Native American policy of the Ulysses S. Grant administration

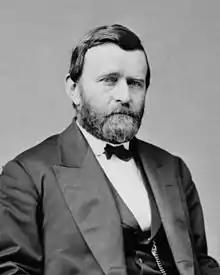
President Grant Mathew Brady "1870"

Grant believed that the Native practice of free roam hunting and gathering was over. During Grant's presidency the "civilization" of Indians was a controversial issue. Grant was the first President to advocate the cause of Native Americans in an Inaugural Address. Grant was well aware that Americans were generally hostile to Native peoples.